Anarchism in Finland

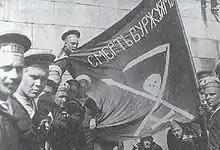
Russian anarchist sailors in Helsinki in 1917.

Supporters of anarchism have been in the country since the time of the Grand Duchy of Finland. There was little support for anarchist ideas in the early 20th century Finnish labor movement, and the country was home to a large number of Russian revolutionaries, soldiers and members of the Tolstoyan movement, some of whom were anarchists. In addition to Russia, anarchist influences flowed to Finland with immigrants who returned from North America. For example, the long-term chairman of the Finnish Seamen's Union, Niilo Wallari, and the musician Hiski Salomaa were both members of the Industrial Workers of the World (IWW). In the United States, there was also a working-class college for Finnish American radicals.